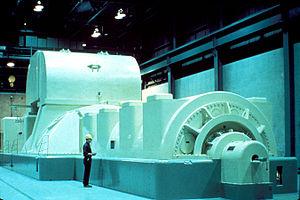
Un transformateur de puissance est un composant électrique haute-tension essentiel dans l'exploitation des réseaux électriques. Sa définition selon la commission électrotechnique internationale est la suivante : « Appareil statique à deux enroulements ou plus qui, par induction électromagnétique, transforme un système de tension et courant alternatif en un autre système de tension et courant de valeurs généralement différentes, à la même fréquence, dans le but de transmettre de la puissance électrique ». Sa principale utilité est de réduire les pertes dans les réseaux électriques. Il peut être monophasé ou triphasé et recevoir divers couplages : étoile, triangle et zigzag.
Une turbine à vapeur est une machine qui extrait l'énergie thermique de la vapeur sous pression et l'utilise pour produire un travail mécanique de rotation de l'arbre de sortie. La version moderne fut inventée par Sir Charles Parsons en 1884.